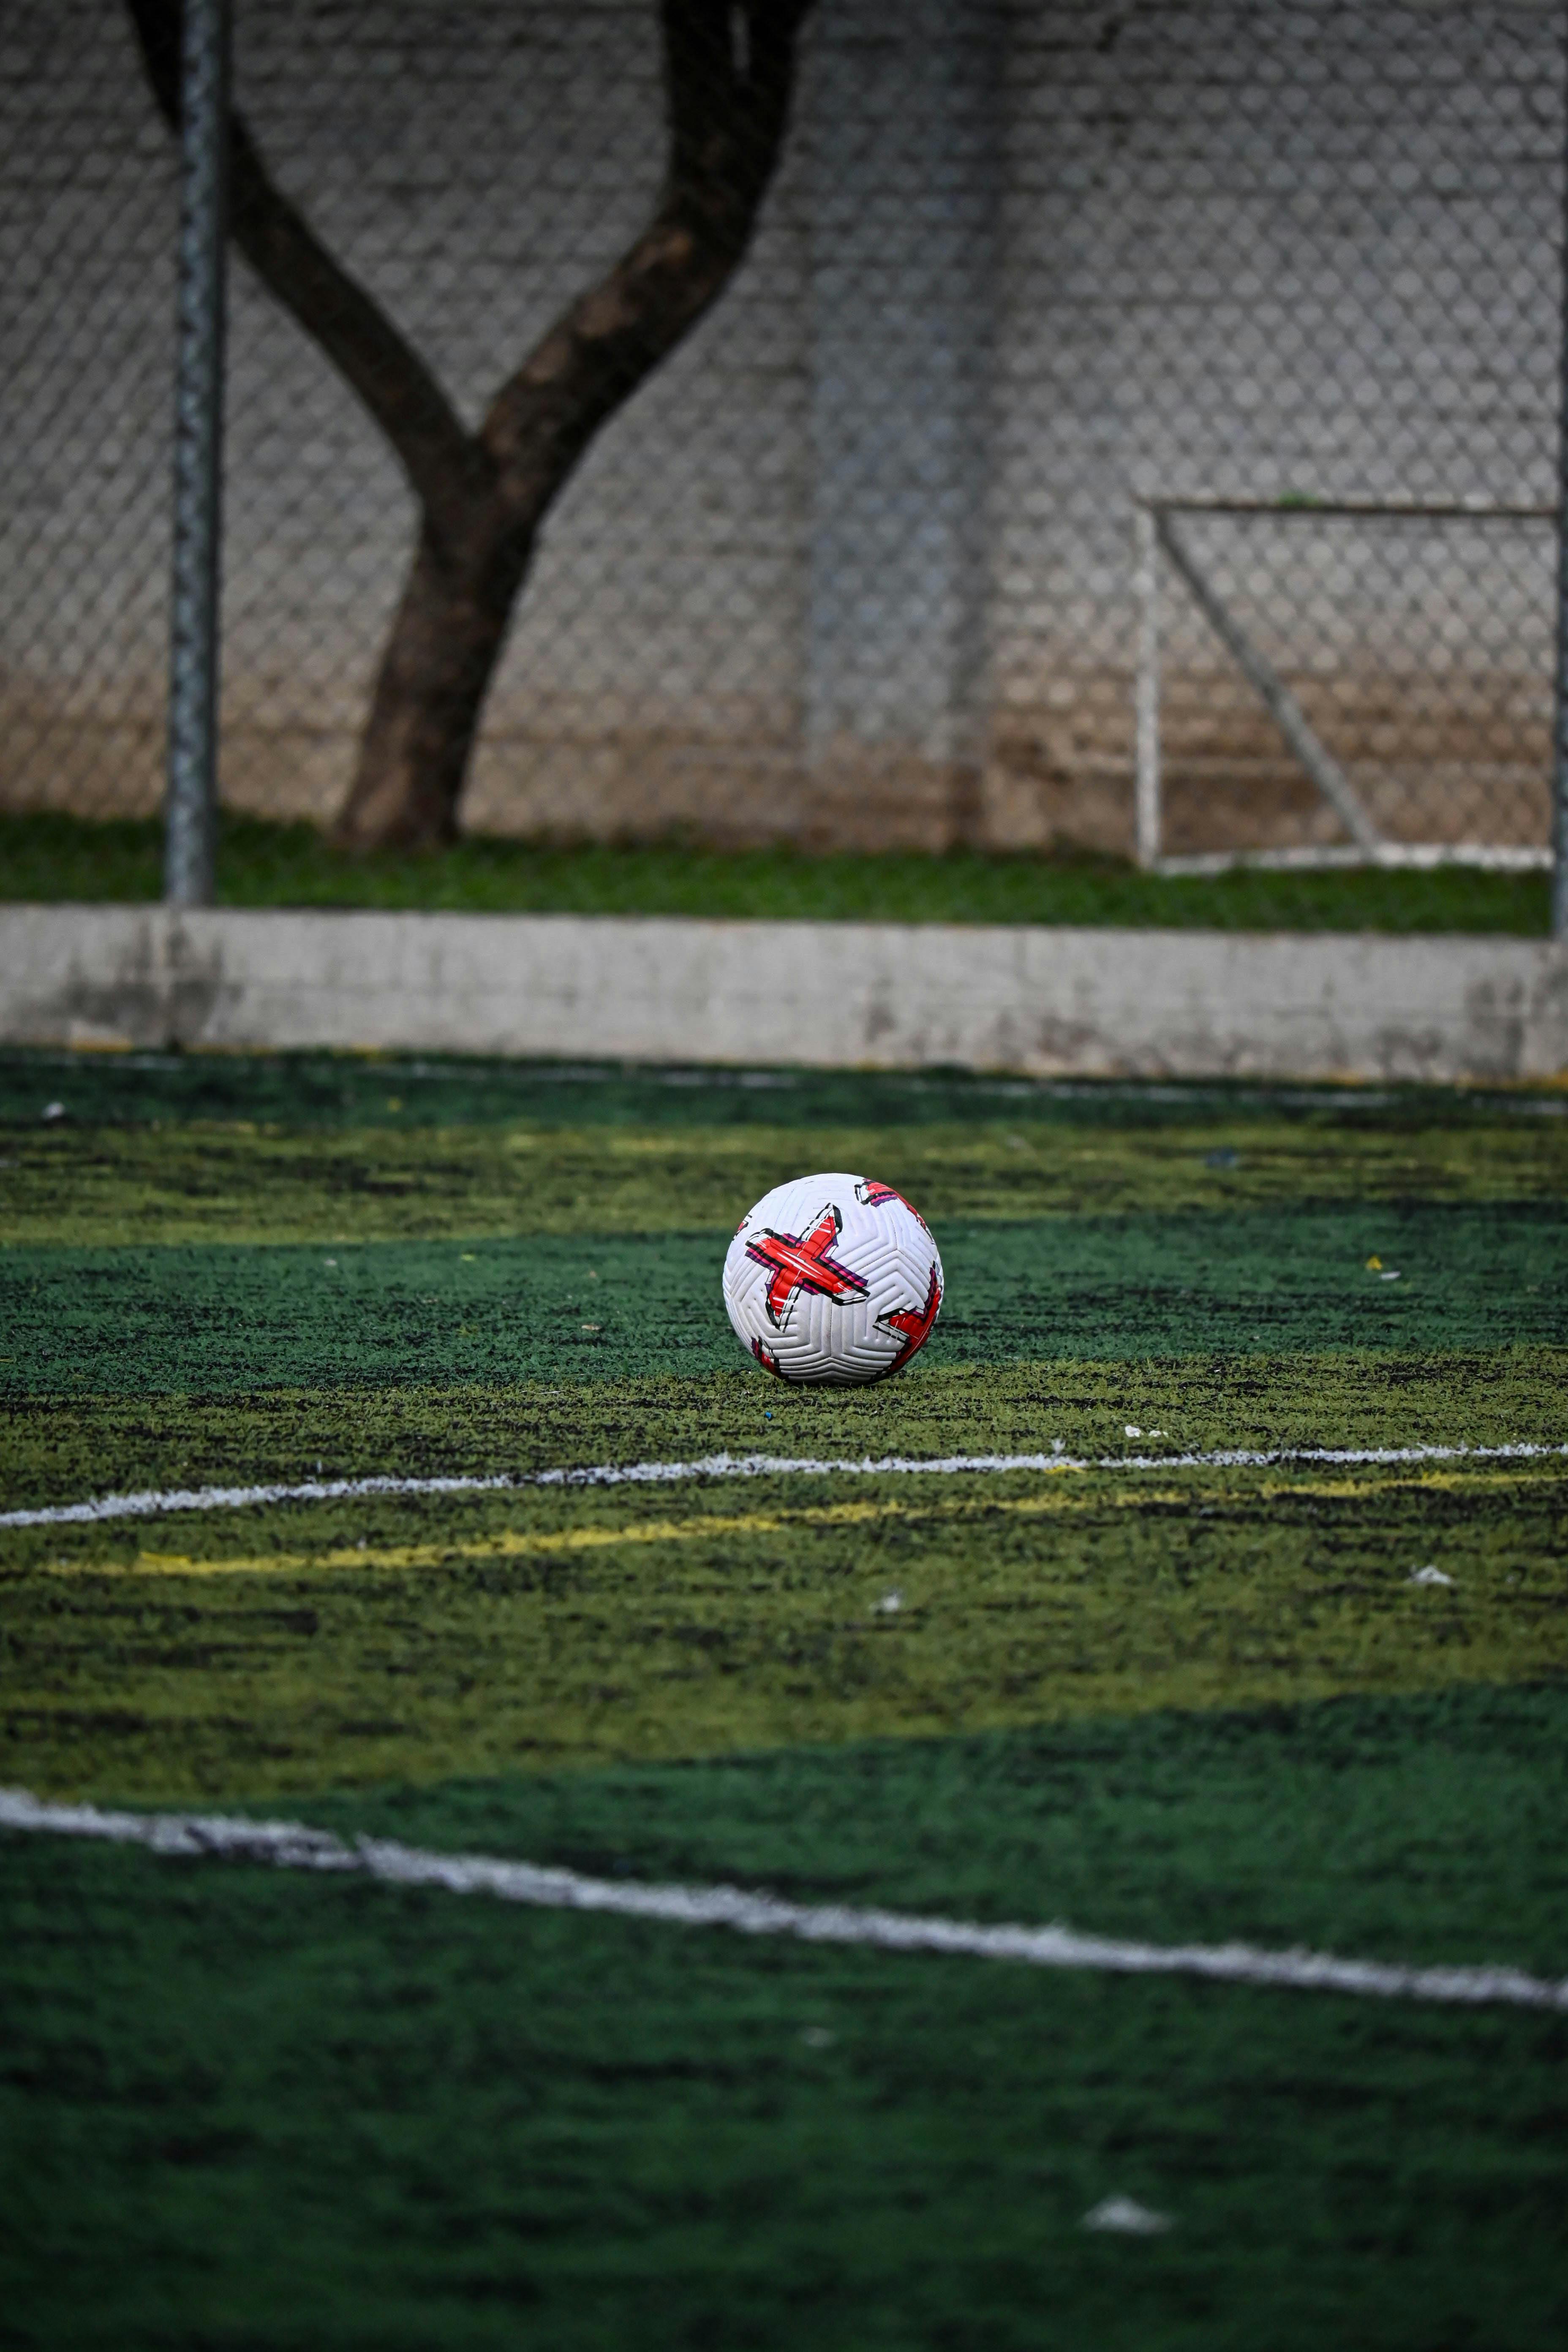
natural, sports equipment, football, plant, ball, grass, soccer, soccer ball, mesh, fence, player, wire fencing, ball game, competition event, sports, tournament, net, flooring, football player, vehicle, sports gear, team sport, sport venue, chain link fencing, artificial turf, championship, stadium, goal, tree, International rules football, sphere, wood, pallone